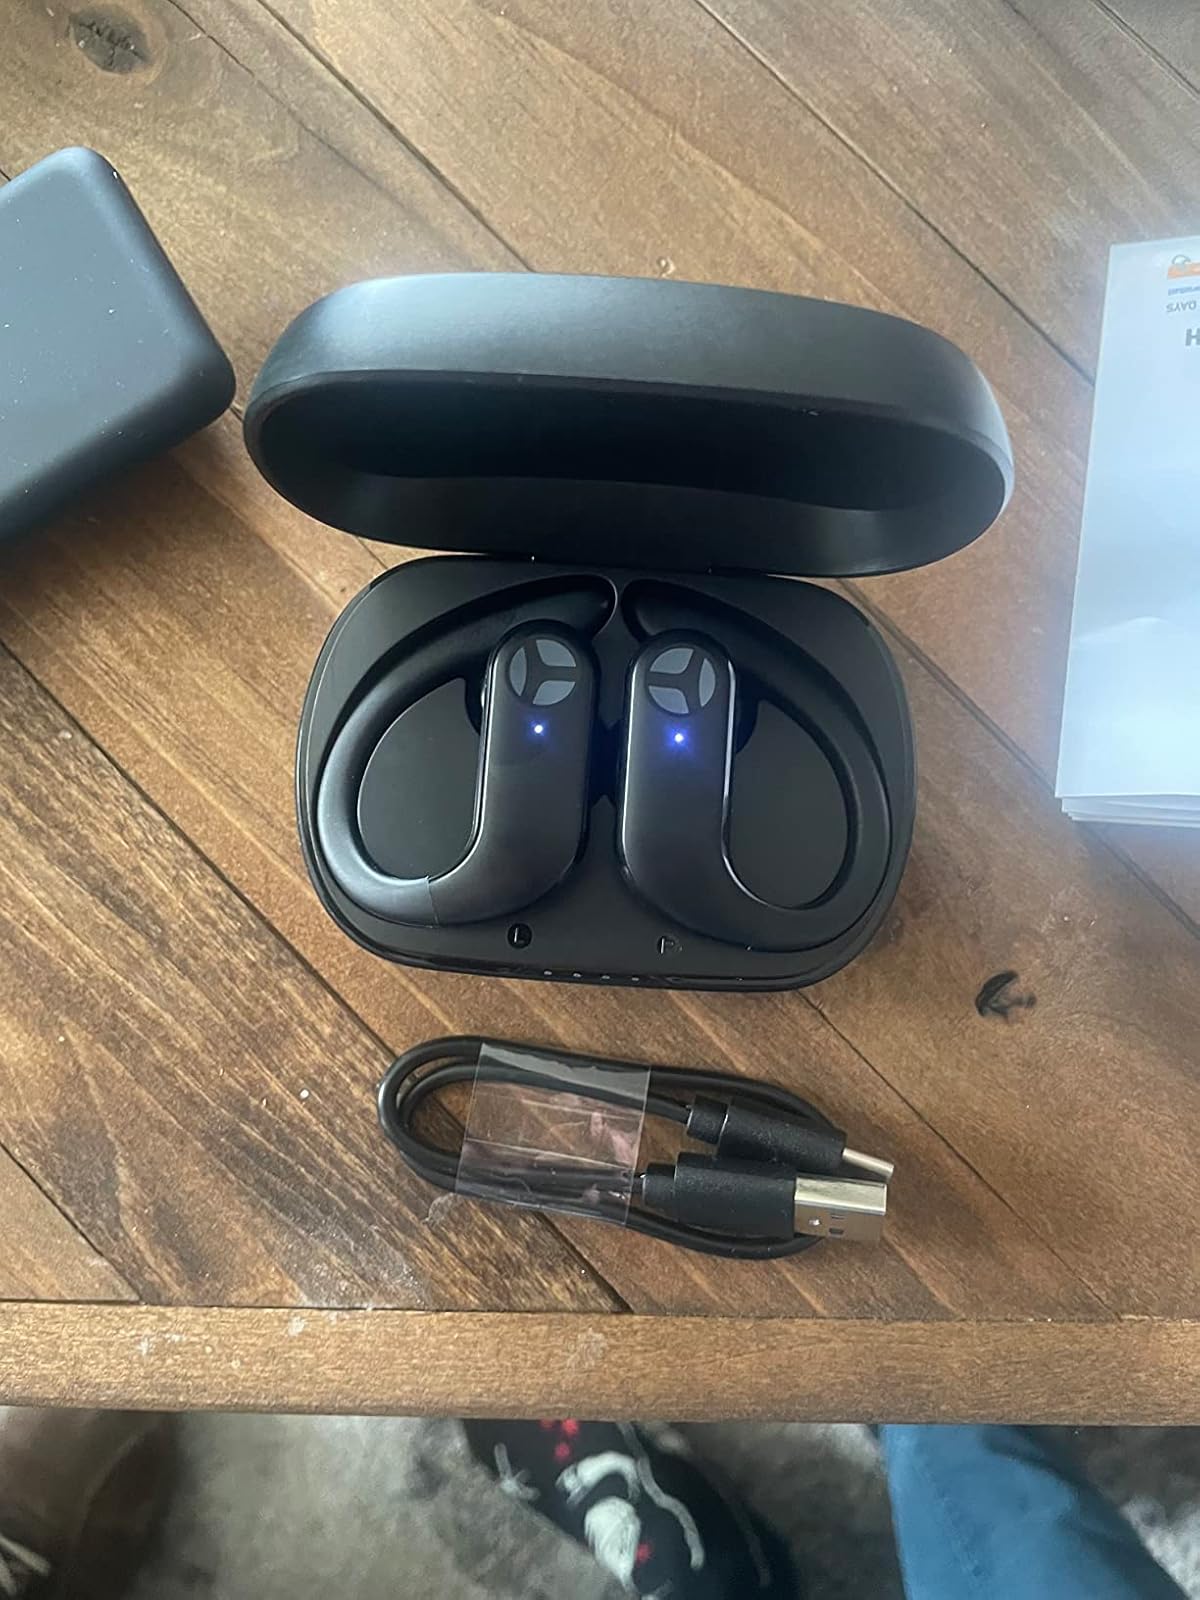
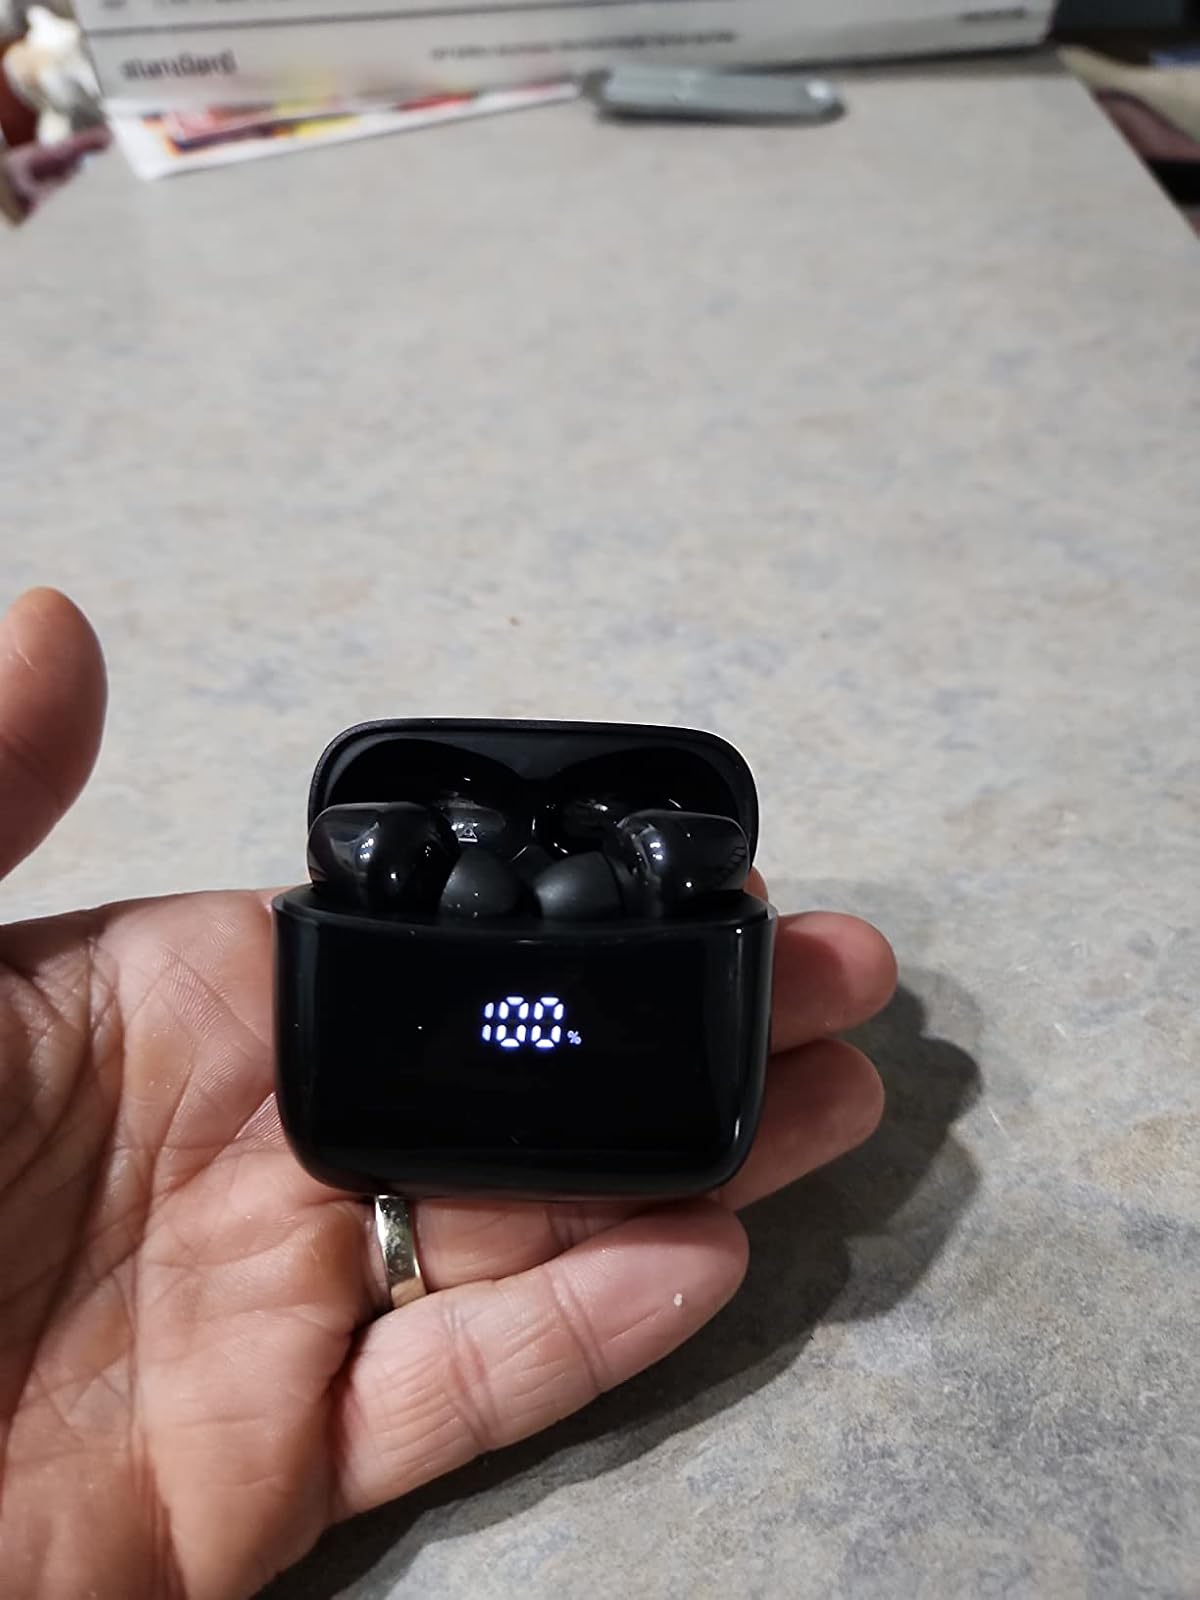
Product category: earbuds
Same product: no